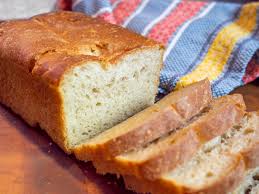
Label: trash